Bultaco

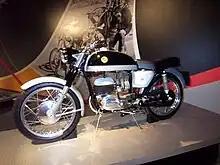
Metralla MK2, 250 cc

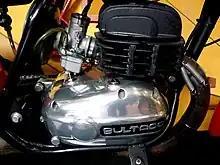
Bultaco engine detail

Although they made road and road-racing motorcycles, the company had its greatest success with models for off-road competition - the Pursang for motocross, the Matador for enduros, the Sherpa T for observed trials competition, and the Astro for short flat-track. Perhaps the most famous Bultaco model, the Sherpa T trials bike, revolutionised the sport in the 1960s. At that time, trials were almost exclusively a British sport using big, heavy, four-stroke machines. Irish trials ace Sammy Miller teamed with Bultó to produce a lightweight, two-stroke machine, which, overnight, rendered the heavy four-strokes obsolete. Miller won the gruelling Scottish Six Days Trial in 1965, and then repeated the feat with wins in 1967 and 1968. He also claimed the European trials championship in 1968 and 1970. This coincided with, and perhaps stimulated, the growth in the popularity of trials in Europe and later the USA, which provided a lucrative market for Bultaco in the years to come. Bultaco dominated the World Trials Championship in the 1970s, winning the title eight times, and winning the Scottish Six Days Trial four times. Bultaco's premier model in the USA, the Pursang, was an excellent-handling and powerful 250 cc competition model that was competitive in virtually any type of speed-based off-road competition. The Pursang range was later expanded to 125, 360, and 370 cc. The Bultaco Astro was a very popular short-track racer in the United States, and was used by many AMA Grand National riders in the US in pursuit of their championships, including Mike Kidd, Terry Poovey, Bubba Rush, and hundreds of other top-class competitors. The Astro had a superb power band, perfectly suited for short tracks, and some half-miles, as well. Bultaco motorcycles were mainly powered by single-cylinder, air-cooled, two-stroke engines, but they also made water-cooled powerplants. The rider was required to mix the oil and gasoline manually. Built in Barcelona, Spain, Bultaco motorcycles were exported throughout the world, but their largest market ultimately became the USA, allowing aspiring racers to purchase legitimately competitive motorcycles without modification. The Bultaco engine and transmission were universally interchangeable between models and engine capacities; one could replace the cylinder from a 175 cc engine with a 200 cc, 250 cc, 350 cc, or even 360 cc capacity Bultaco cylinder. As Bultaco produced the cylinders, pistons, rings, and cylinder heads for all engine capacities, no aftermarket parts were required, as with other brands. Due to industrial unrest and market pressures, Bultaco production closed in 1979. The factory reopened in 1980, but closed again in 1983. A new series of electric Bultacos was announced mid-2014, and it began sales in 2015. Sherco motorcycle company , founded in 1998 in Barcelona, derives its name from an amalgamation of two words, Sherpa and Bultaco. Former MotoGP star Sete Gibernau is the grandson of Paco Bultó.